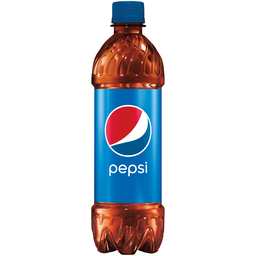
Label: bottles